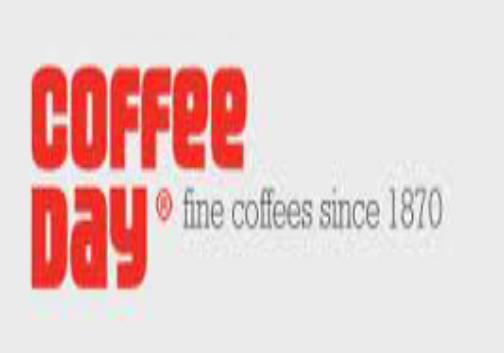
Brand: Cafe Coffee Day
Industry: Food